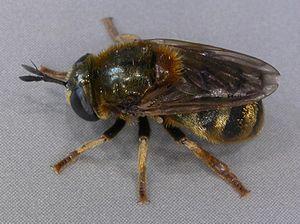
Les Microdontinae sont une des trois sous-familles des Syrphidae. La sous-famille Microdontinae contient un peu plus de 400 espèces de Syrphes et, en Europe, seul le genre Microdon est présent.
Microdon mutabilis est une espèce de diptères de la famille des Syrphidae. Il s'agit de l'espèce-type du genre Microdon. Cette espèce paléarctique, très localisée, est myrmécophile, ses larves étant inféodées aux fourmis des genres Formica et Lasius, dont elles mangent le couvain.